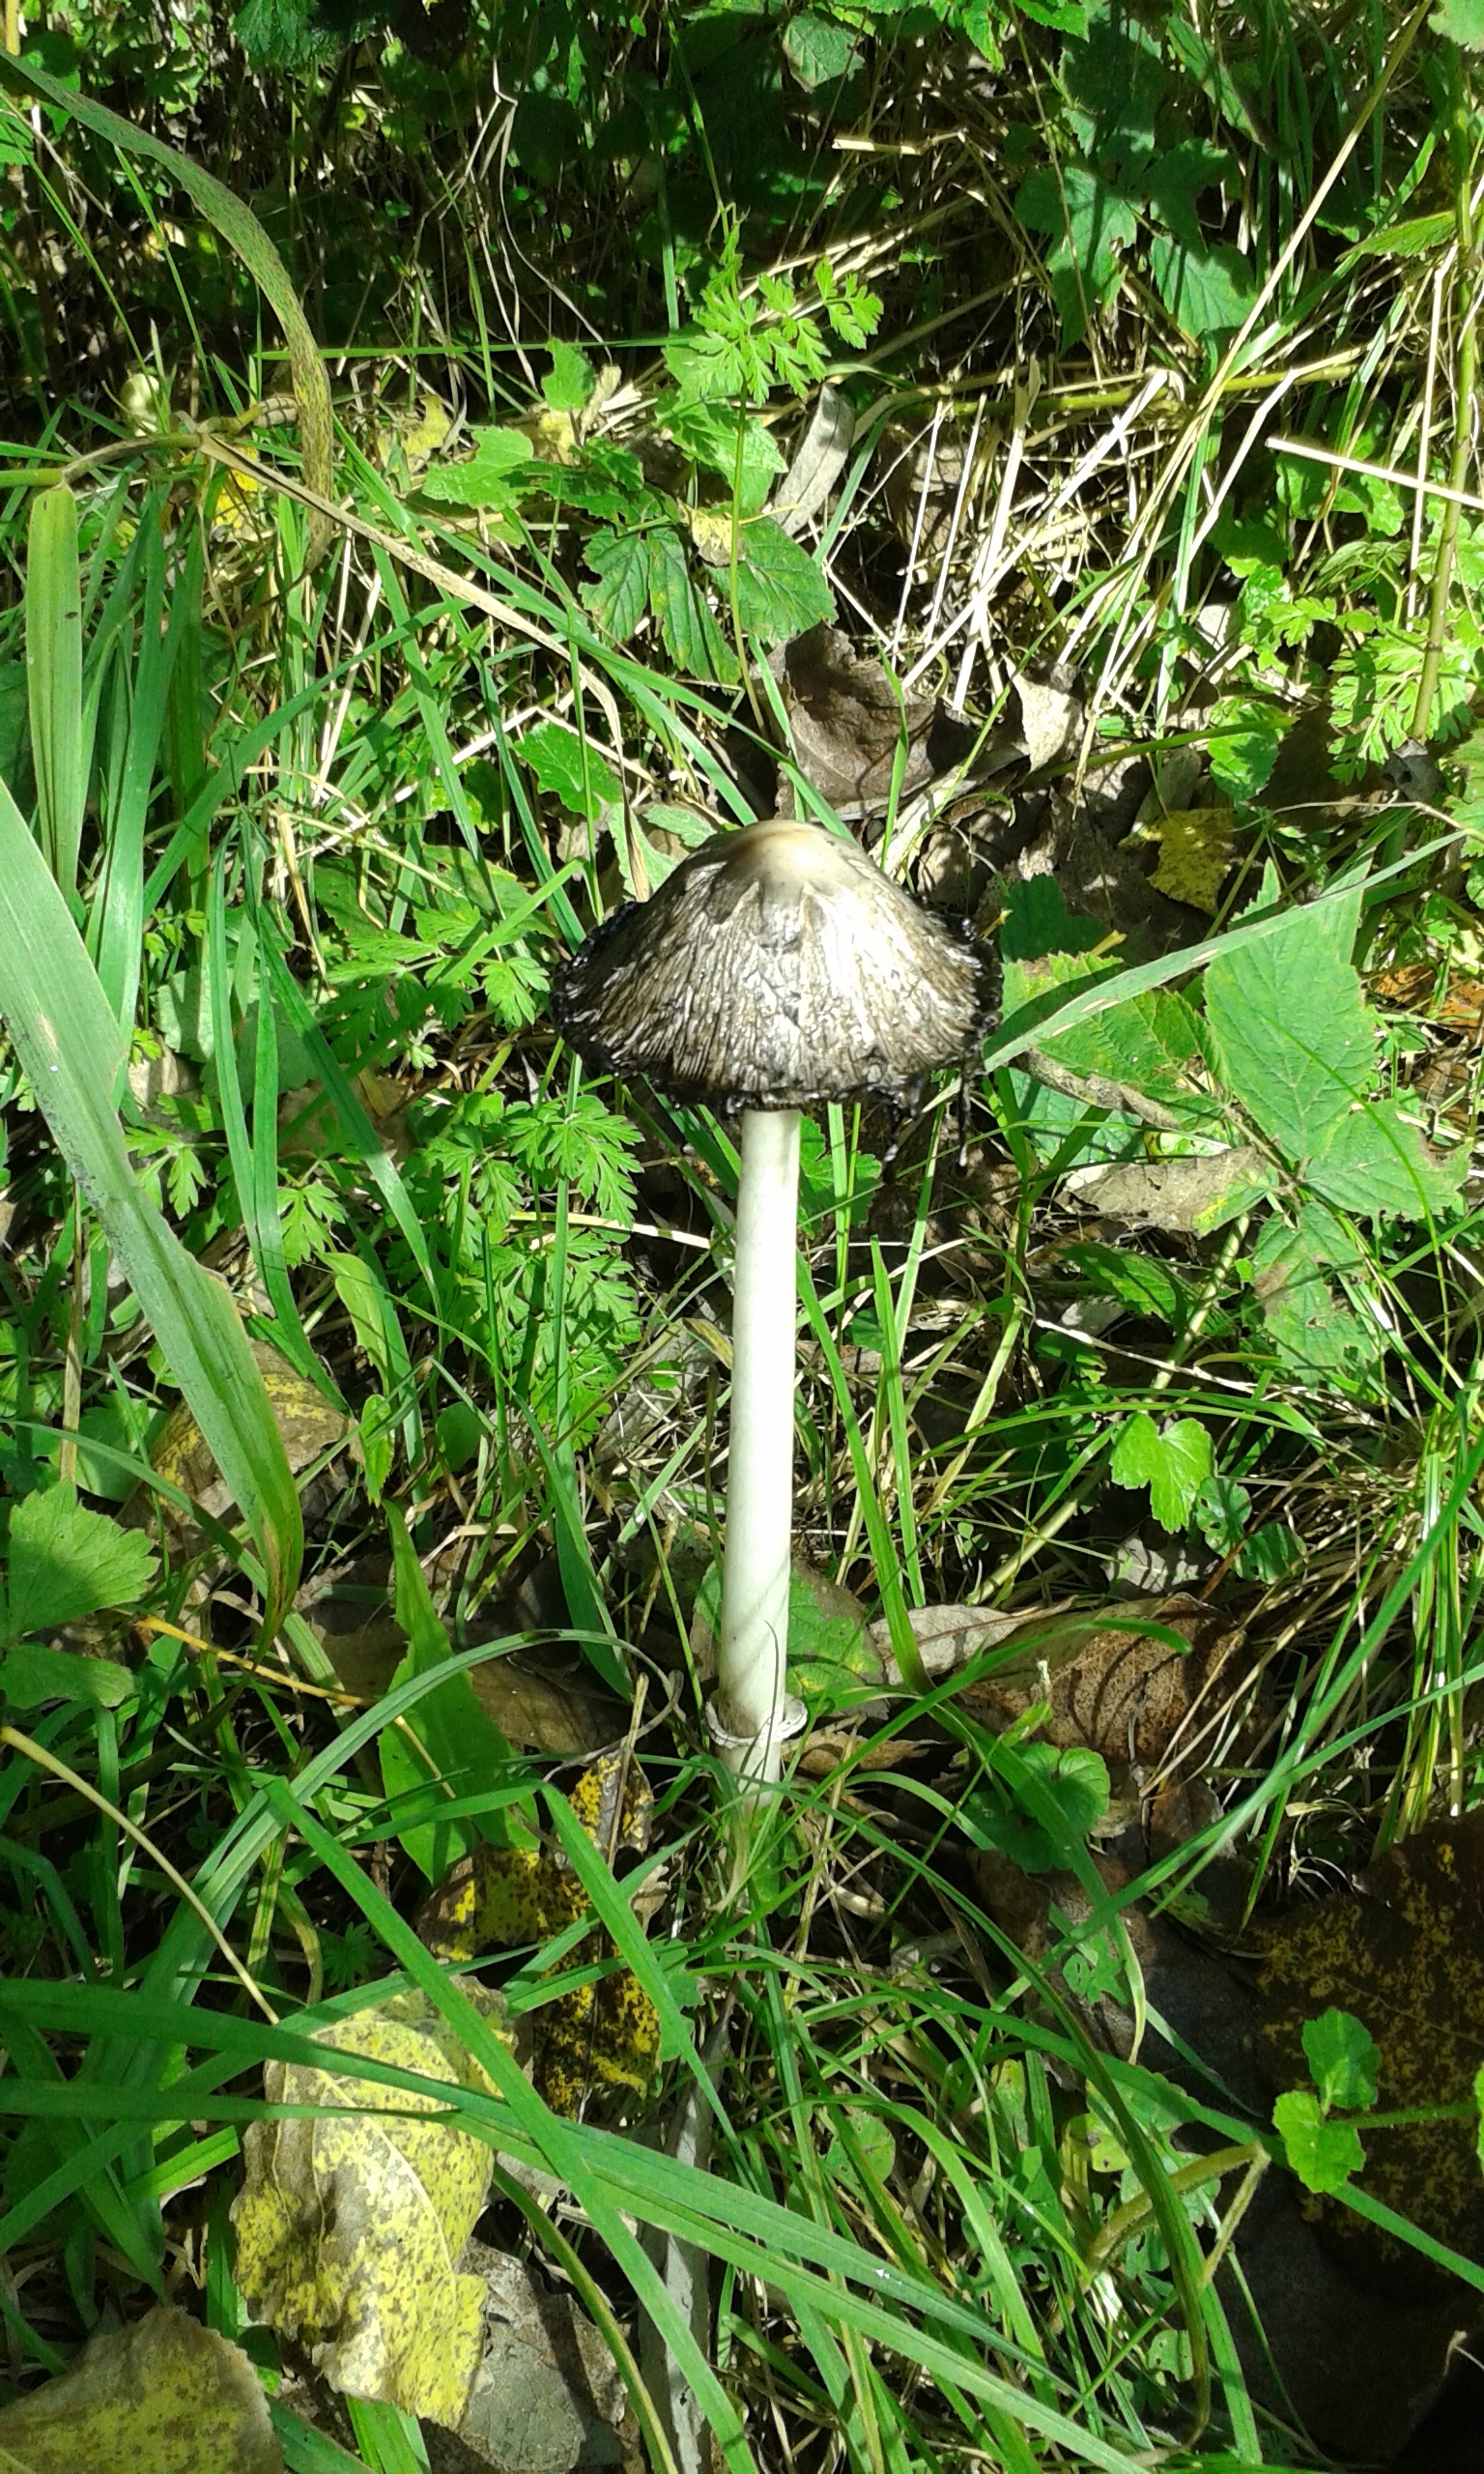
nature, forest, grass, flower, jungle, autumn, botany, mushroom, flora, fungus, rainforest, woodland, habitat, agaric, bolete, edible mushroom, agaricaceae, penny bun